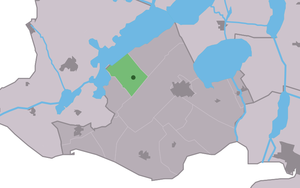
Oudega est un village de la commune néerlandaise de De Fryske Marren, situé dans la province de Frise.